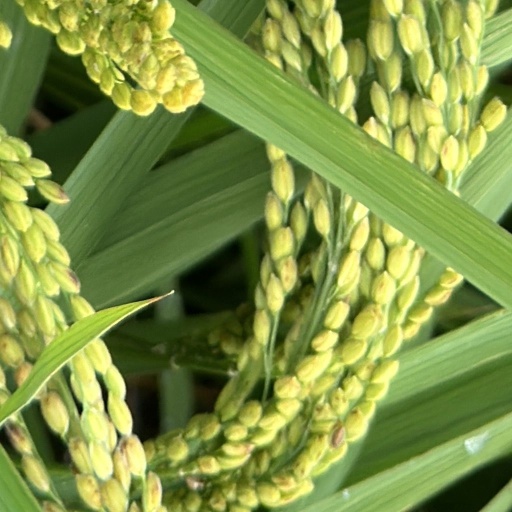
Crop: rice